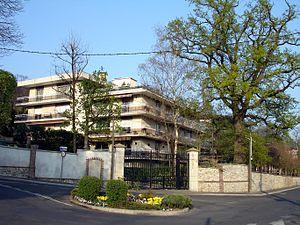
Résidence ""Les Atlantes"" à Montmorency (Val-d'Oise), France"
Montmorency est une commune française, chef-lieu de canton du Val-d’Oise, située à environ treize kilomètres au nord des portes de Paris, et vingt et un kilomètres par la route de l’aéroport Roissy-Charles-de-Gaulle. La population de Montmorency est en 2012 d’environ vingt et un mille habitants, appelés les Montmorencéens. La stabilité du nombre d'habitants au cours des quarante dernières années est la conséquence d'un espace constructible presque saturé se prêtant mal à de nouvelles constructions alors que, dans le même temps, la taille moyenne des foyers a tendance à baisser.